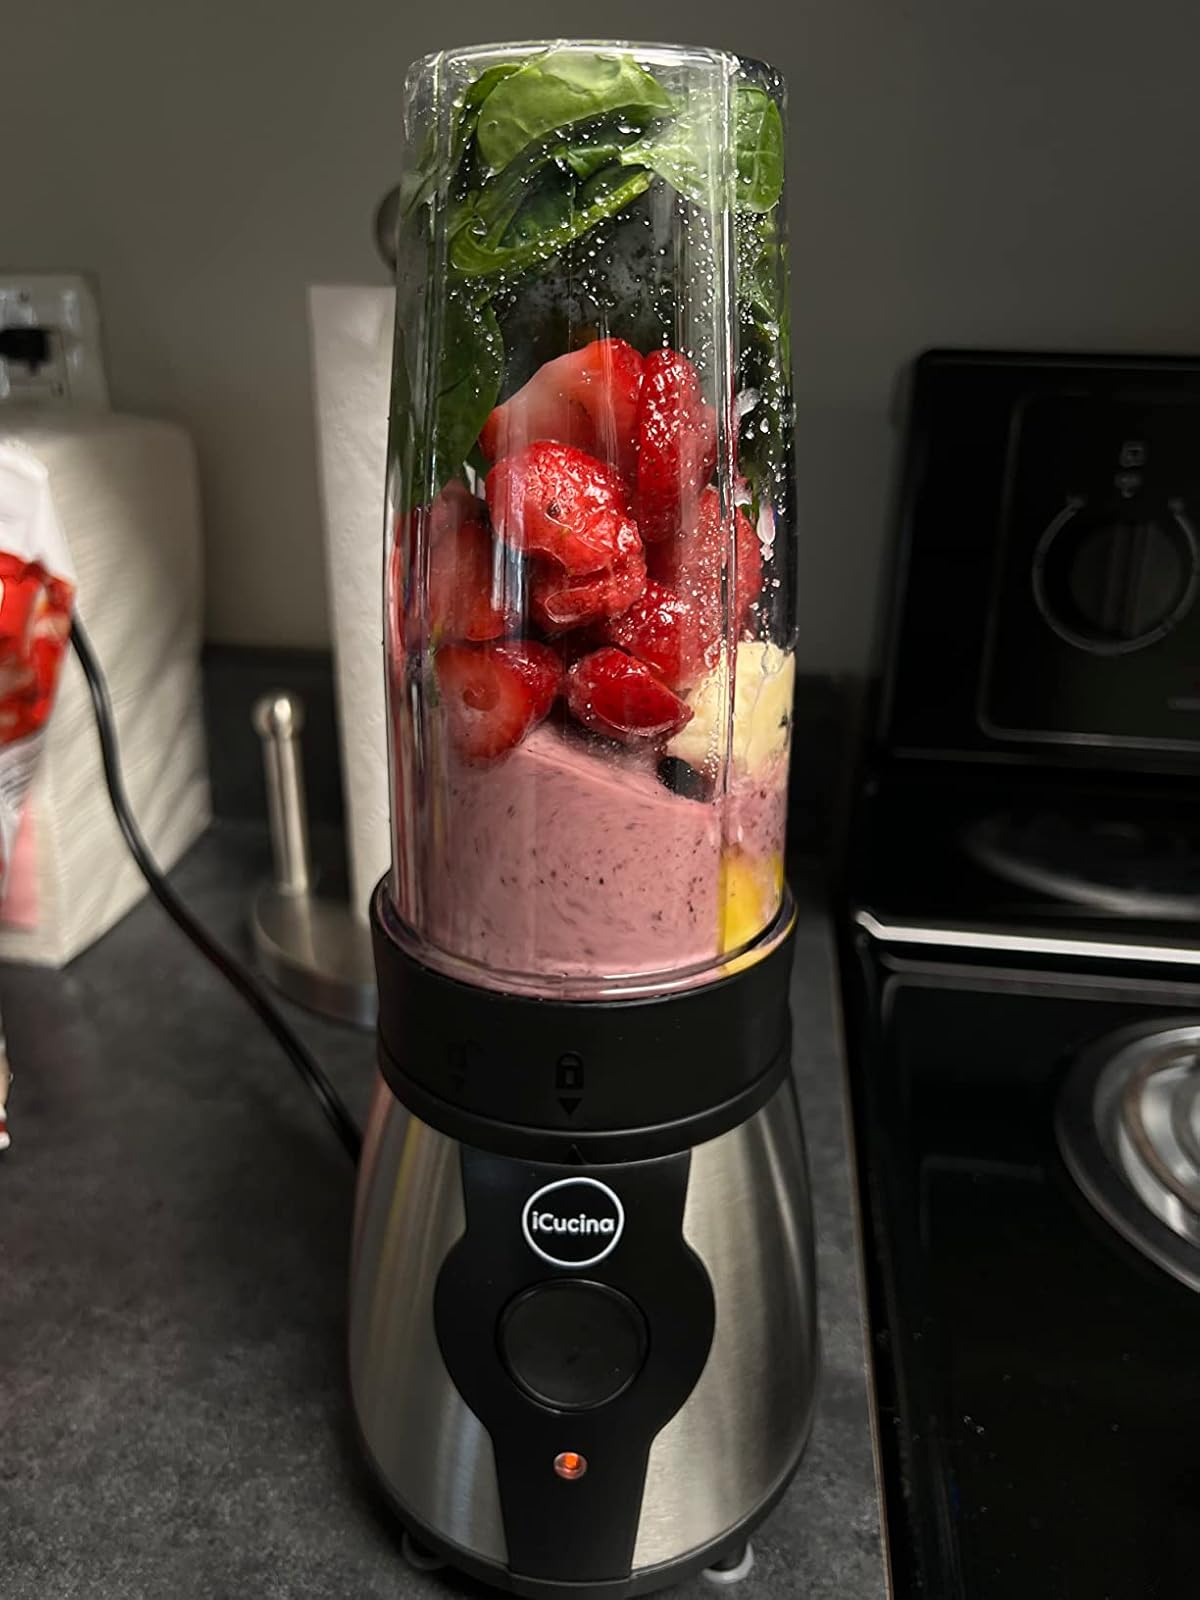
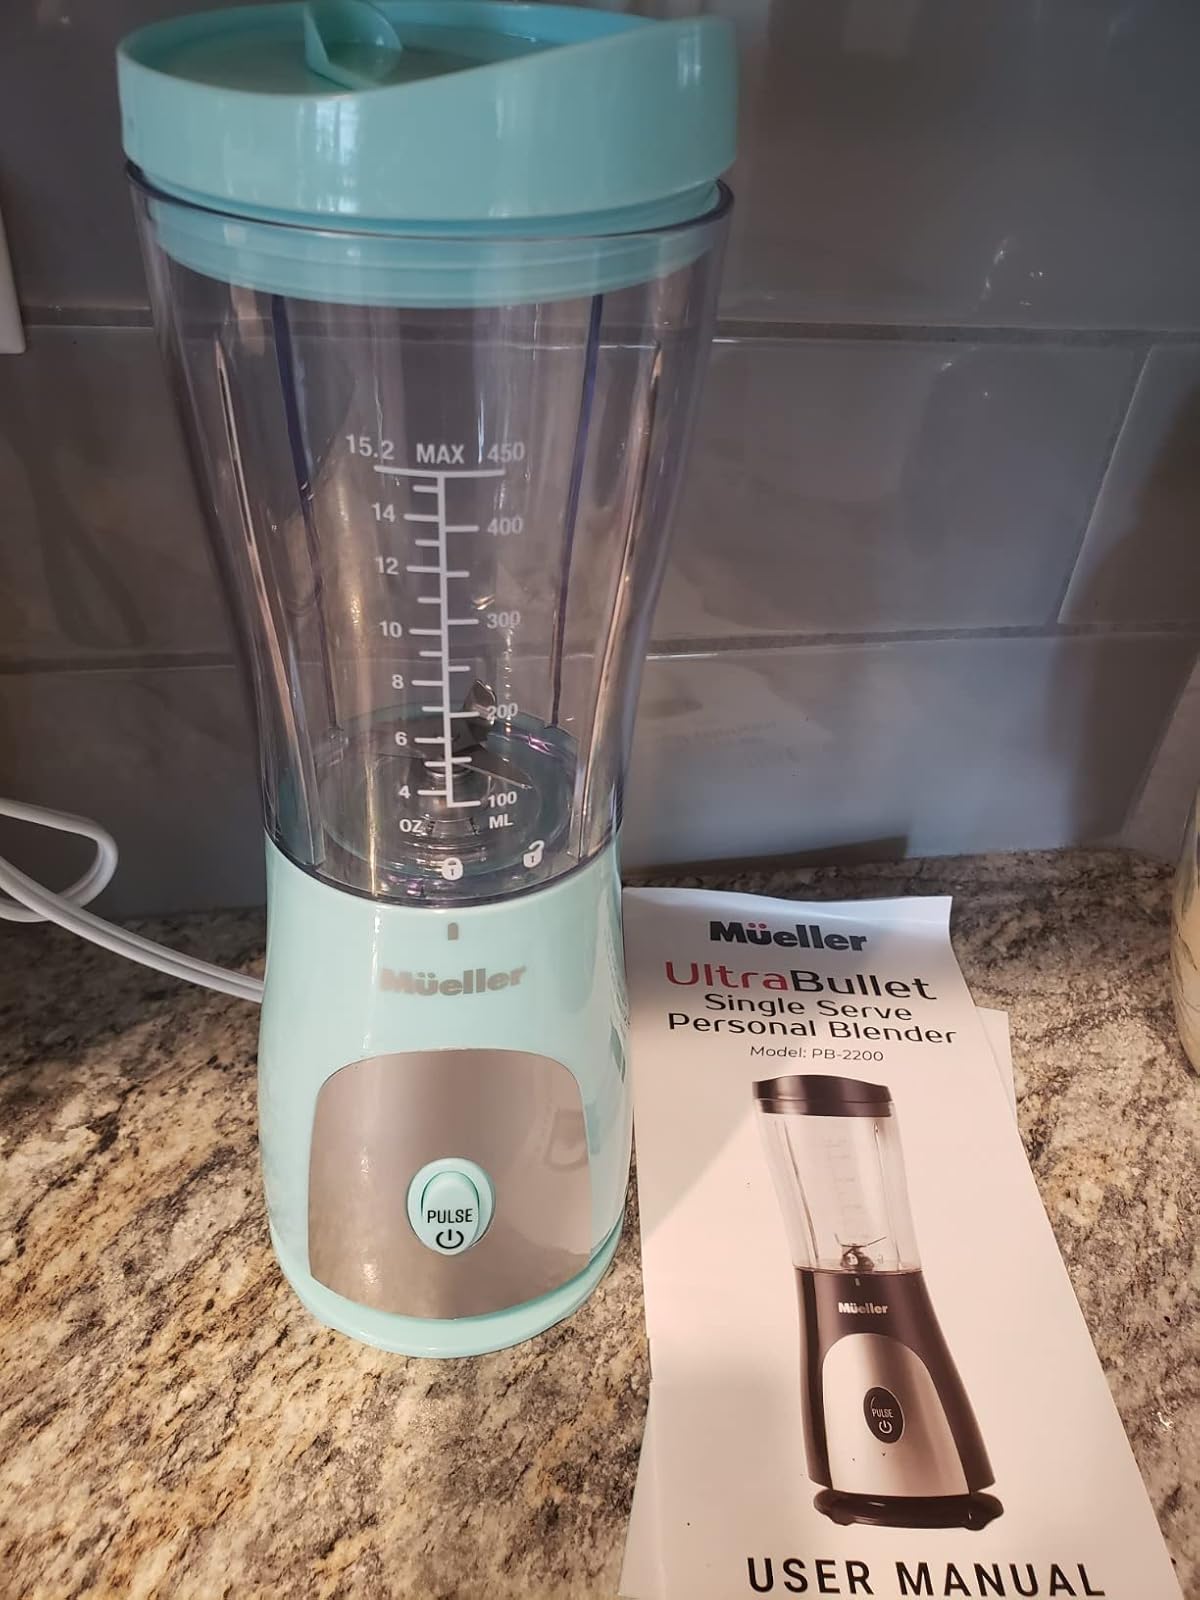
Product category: items_blender
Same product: no